Rick Overton

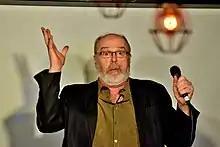
Overton performing at the Nerdist Showroom in Los Angeles in 2017

Richard Overton (born August 10, 1954) is an American actor and screenwriter. His writing credits include "Dennis Miller Live" (1994–2002), for which he received a Primetime Emmy Award, while his acting credits include "Gung Ho" and "Odd Jobs" (both 1986), "Million Dollar Mystery" (1987), "Willow" (1988), "The Rocketeer" (1991), "Eight Legged Freaks" (2002) and "Northfork" (2003).